War of the Spanish Succession

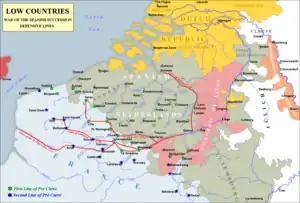
Low Countries; note the location of Prince-Bishopric of Liège (in pink). Red lines show the , a double line of fortresses guarding the French border.

The war in Italy primarily involved the Spanish-ruled Duchy of Milan and the French-allied Duchy of Mantua, considered essential to the security of Austria's southern borders. In 1701, French troops occupied both cities and Victor Amadeus II, Duke of Savoy, allied with France, his daughter Maria Luisa marrying Philip V. In May 1701, an Imperial army under Prince Eugene of Savoy moved into Northern Italy; by February 1702, victories at Carpi, Chiari and Cremona forced the French behind the Adda river.